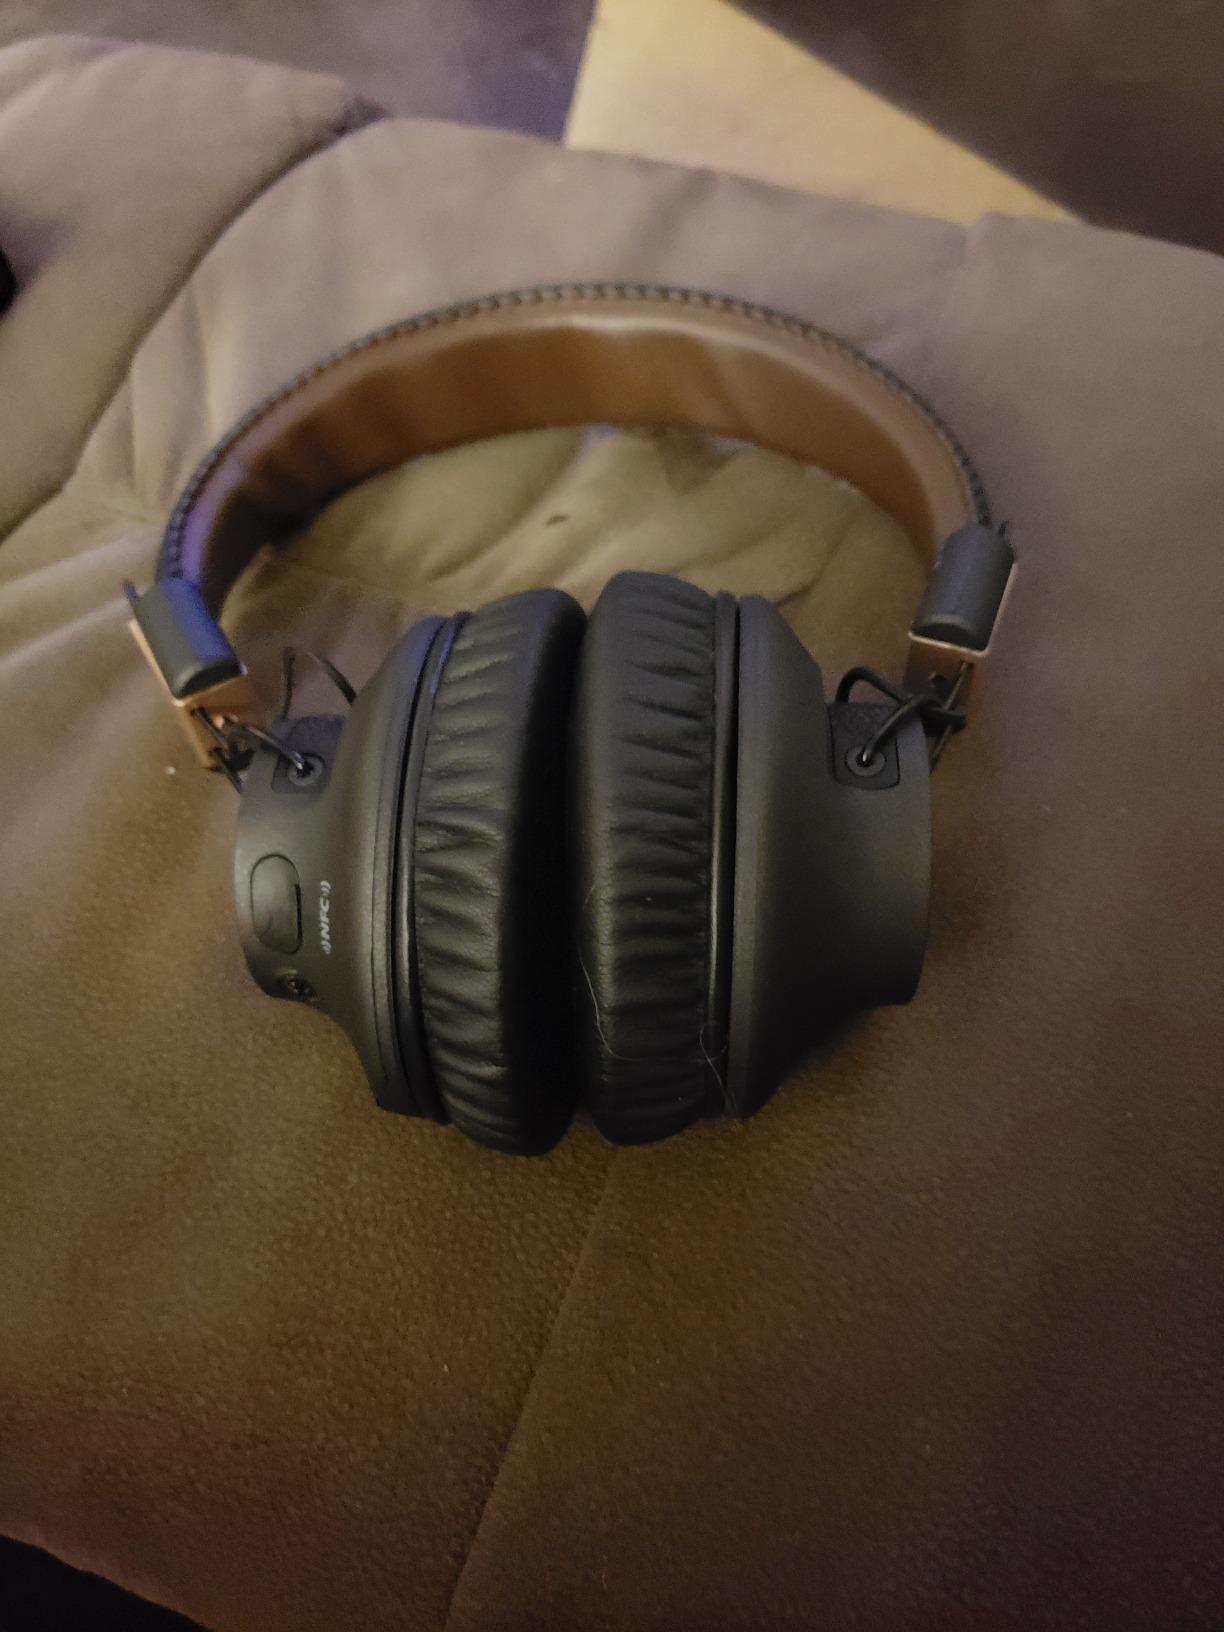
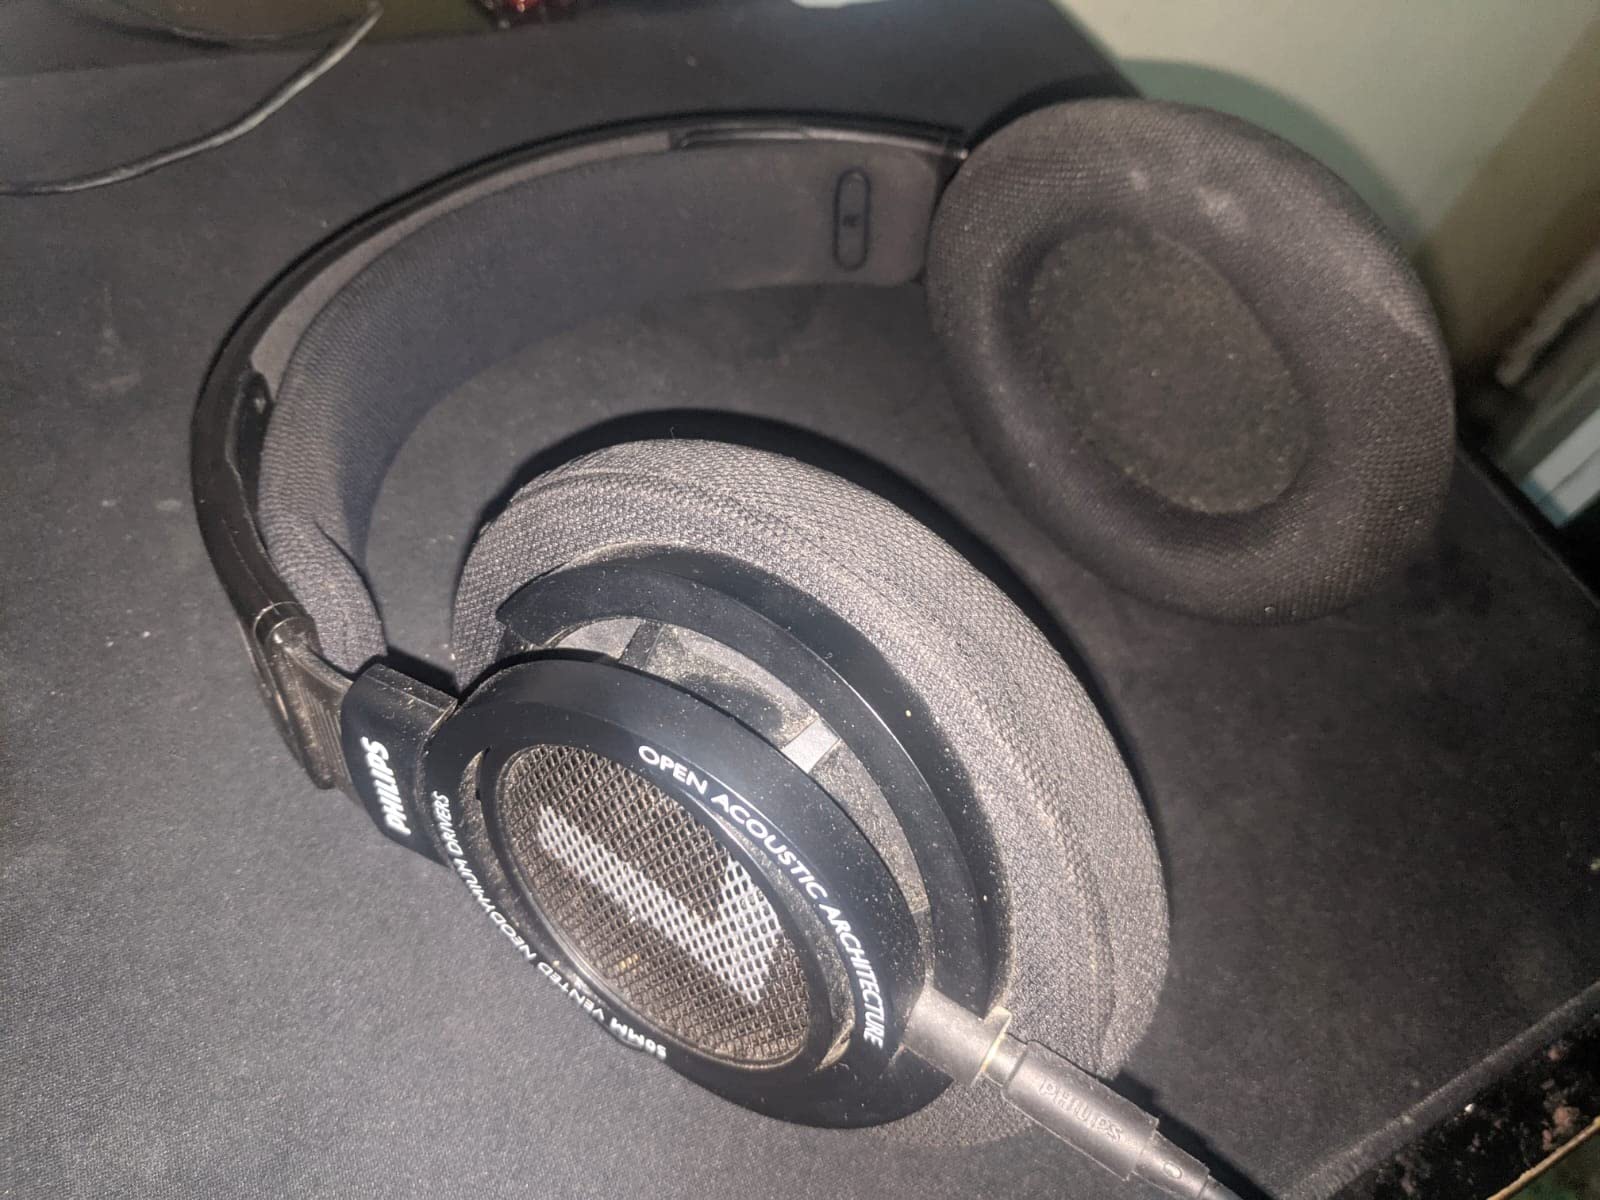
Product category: headphones
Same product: no